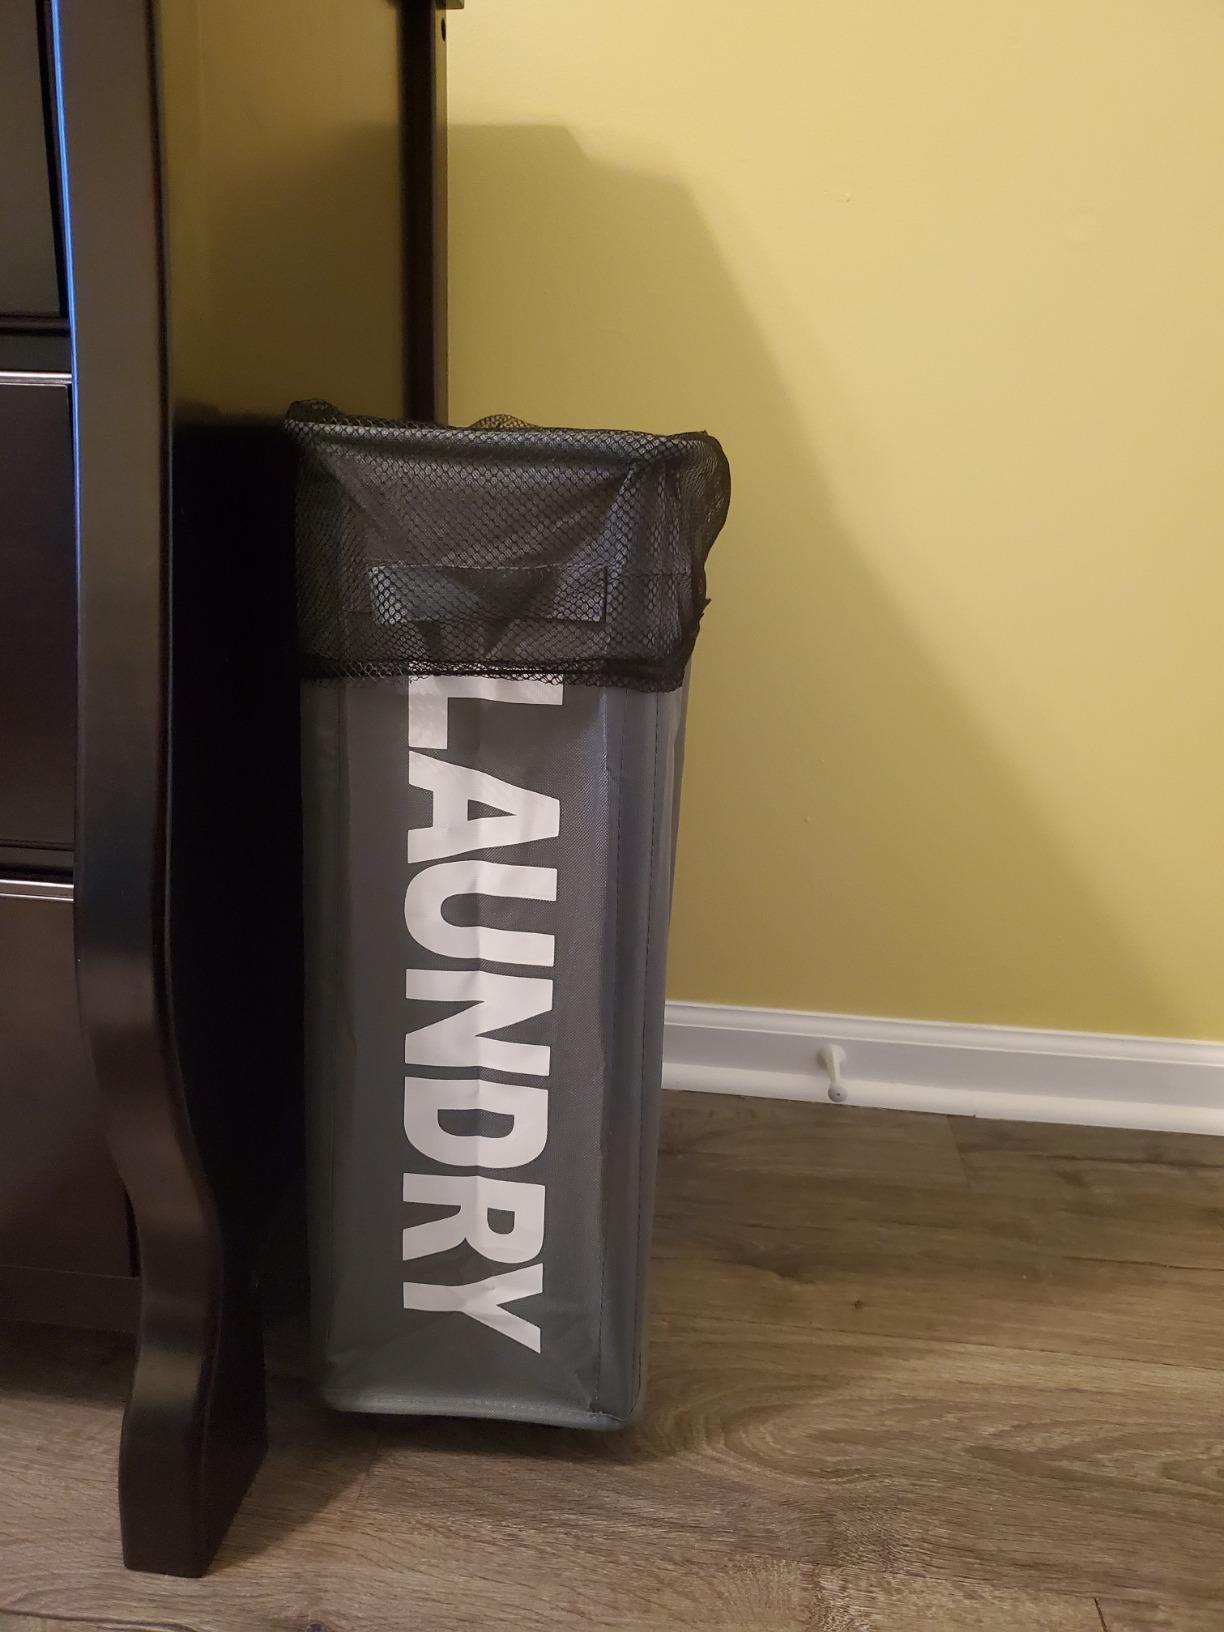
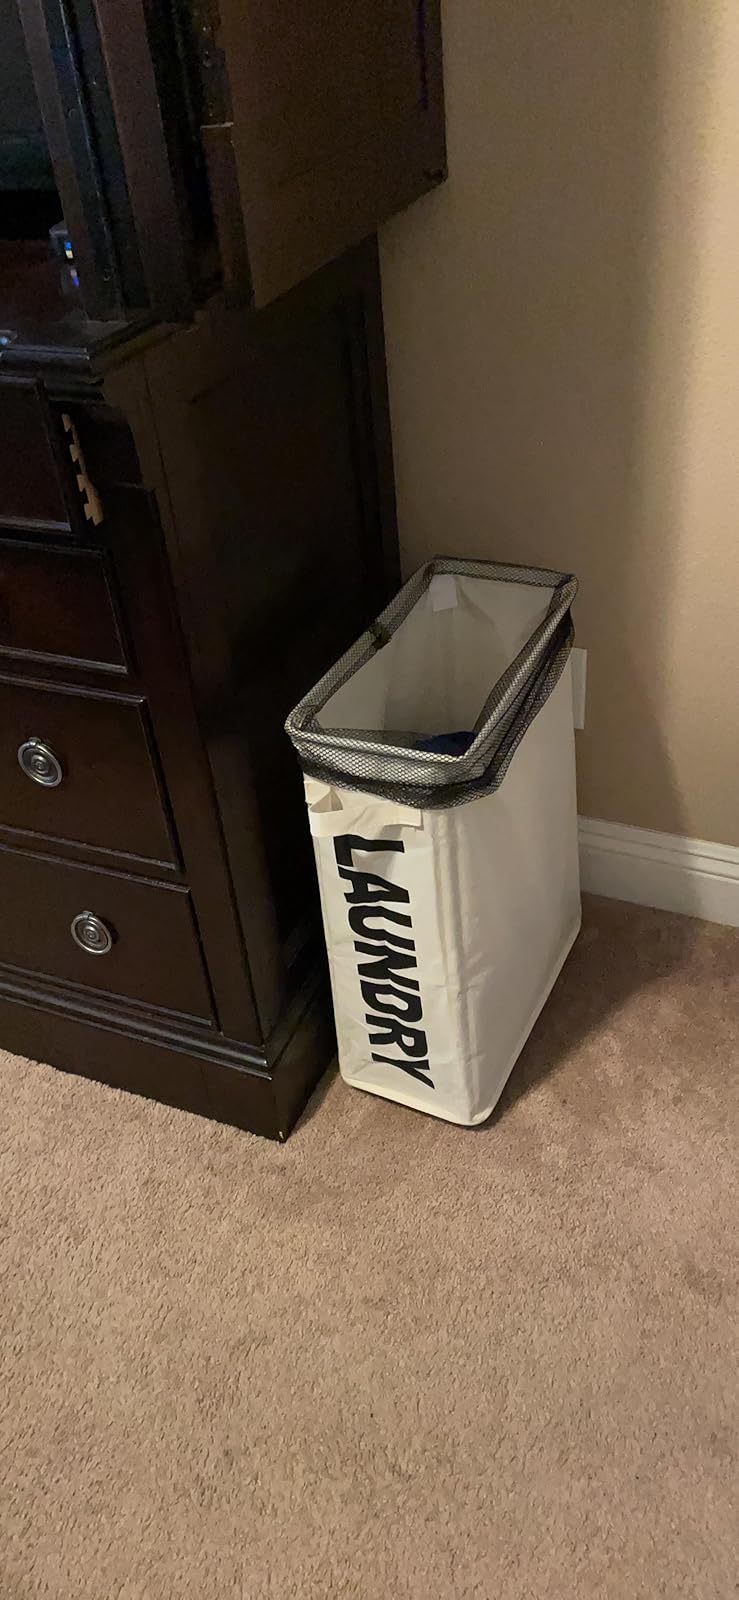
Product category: items_hamper
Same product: no